Kanata, Ontario

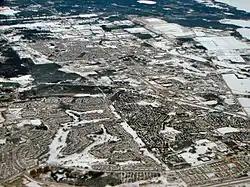
Aerial view of North Kanata, January 2007

Kanata did not originate as a typical historic town or village and the area was originally part of March Township, was first settled by Europeans in the early 19th century. One site dating from this era is Pinhey's Point.